Fiammetta Baralla

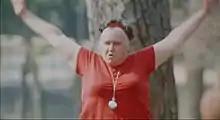

Fiammetta Baralla (2 May 1943 - 7 September 2013) was an Italian actress. She appeared in more than forty films from 1958 to 2006.